Answer in natural language. Consider the 3D positions of the objects in the scene and not just the 2D positions in the image. Is the centerpoint of  white rectangular dining table at a higher height than blue rectangle wall decor? Choose between the following options: yes or no
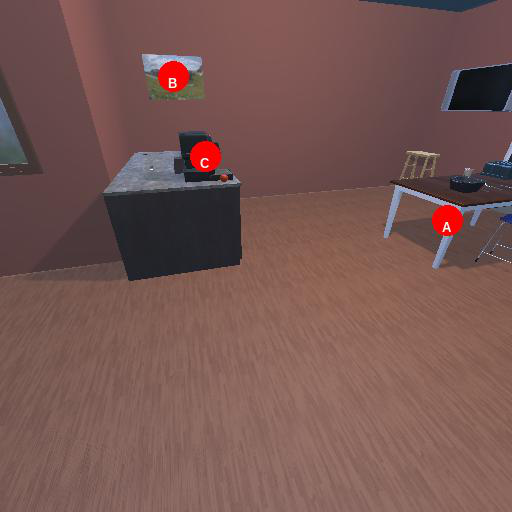
<answer>no</answer>